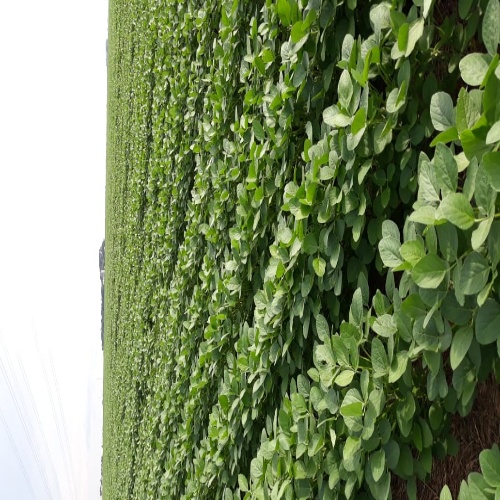
Label: Healthy